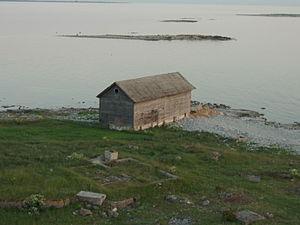
Le comté de Saare est l'un des 15 comtés d'Estonie. Il regroupe essentiellement l'île de Saaremaa, la plus grande île d'Estonie, de même que plusieurs îles plus petites aux alentours, les plus grandes d'entre elles étant Muhu et Ruhnu.